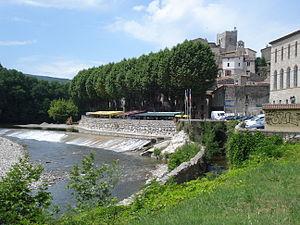
Laroque (Hérault, Fr) église, la rivière Hérault, avec une retenue.
Laroque, en occitan La Ròca, est une commune française située dans le département de l'Hérault en région Occitanie.